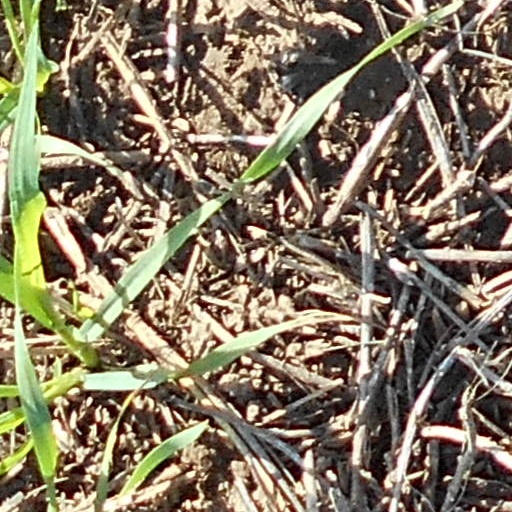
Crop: wheat